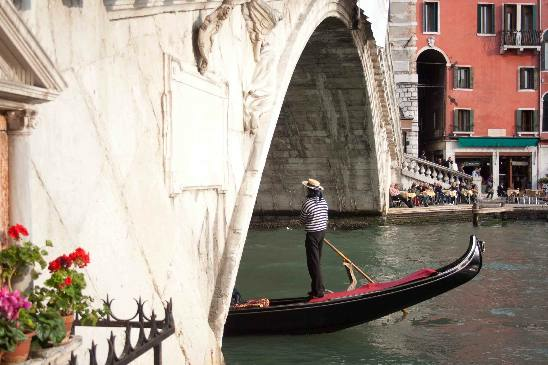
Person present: No